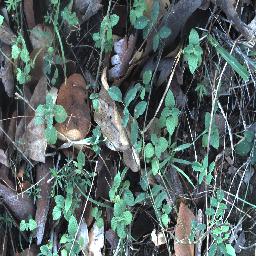
Label: negative